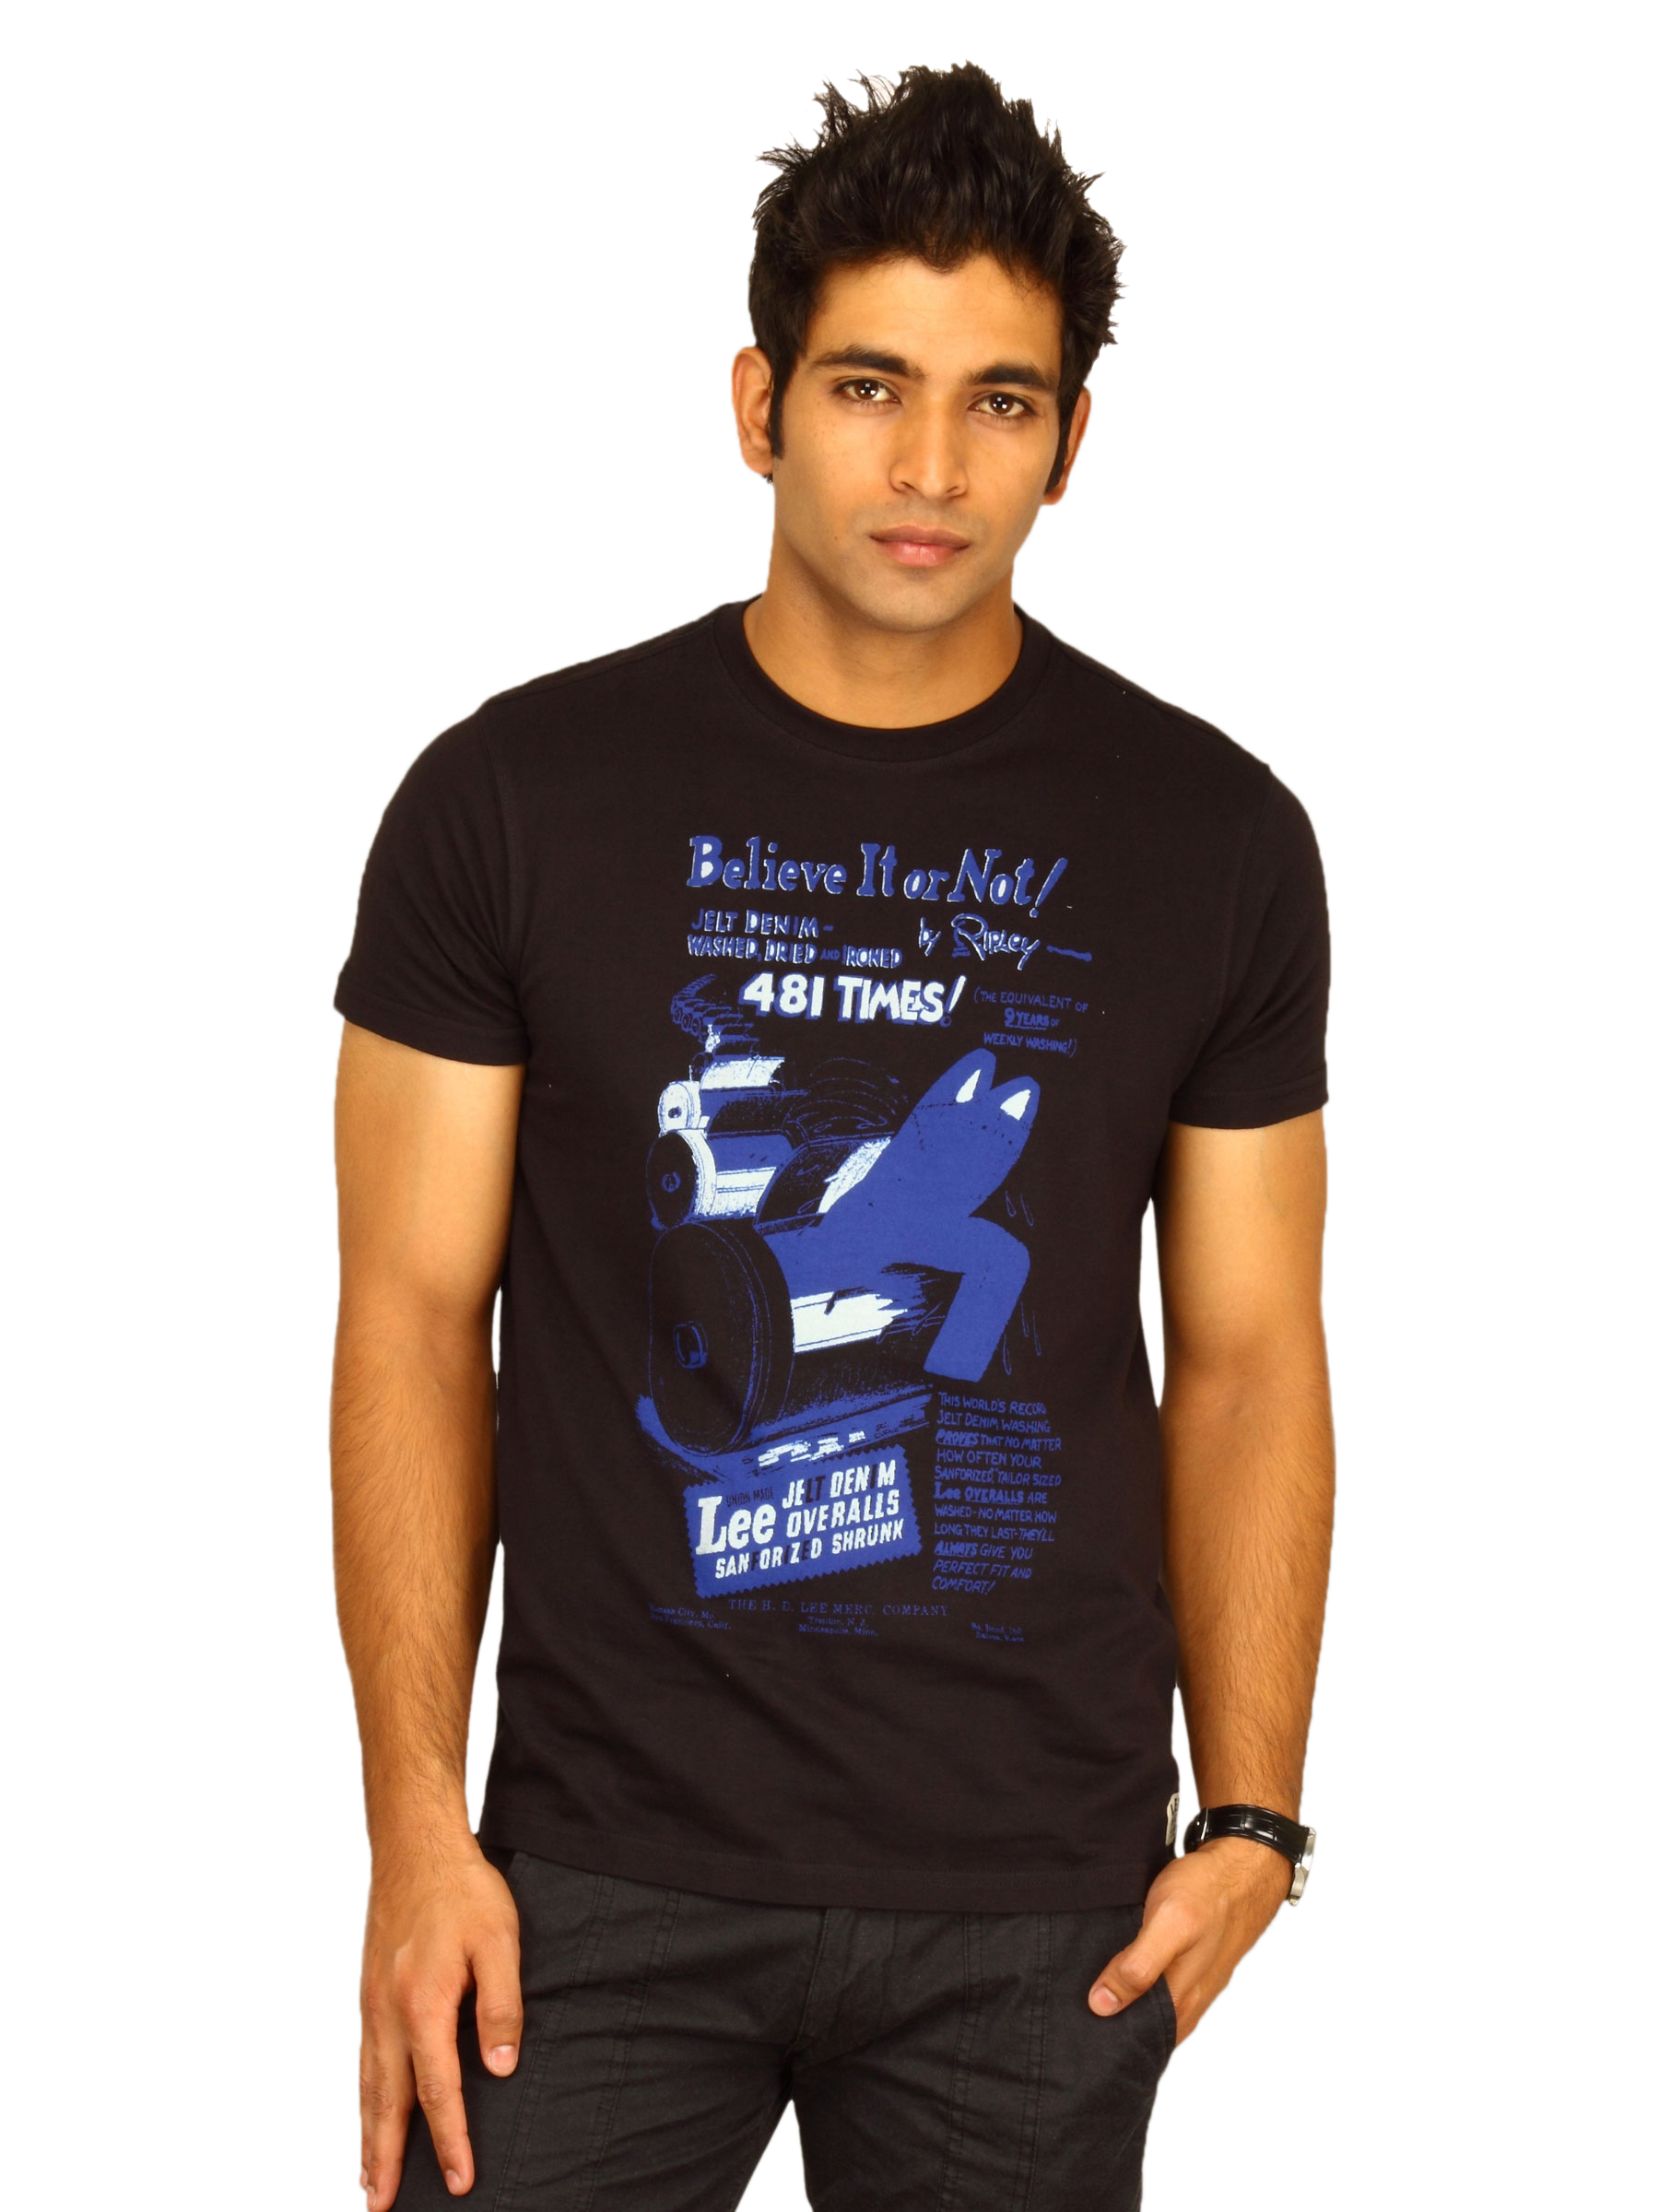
Lee Men's Believe Chocolate T-shirt
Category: Apparel / Topwear / Tshirts
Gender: Men
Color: Black
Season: Summer 2011
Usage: Casual